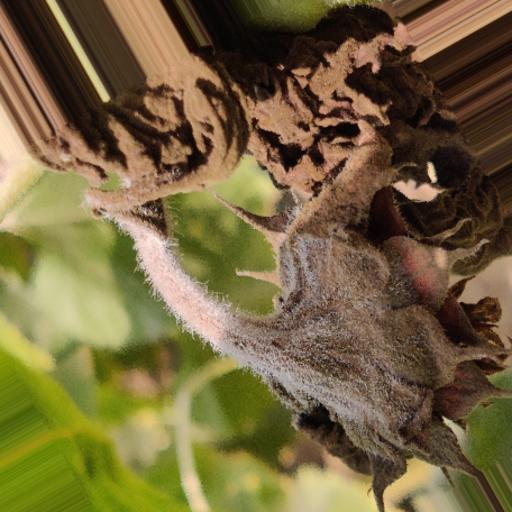
Label: Leaf_scars